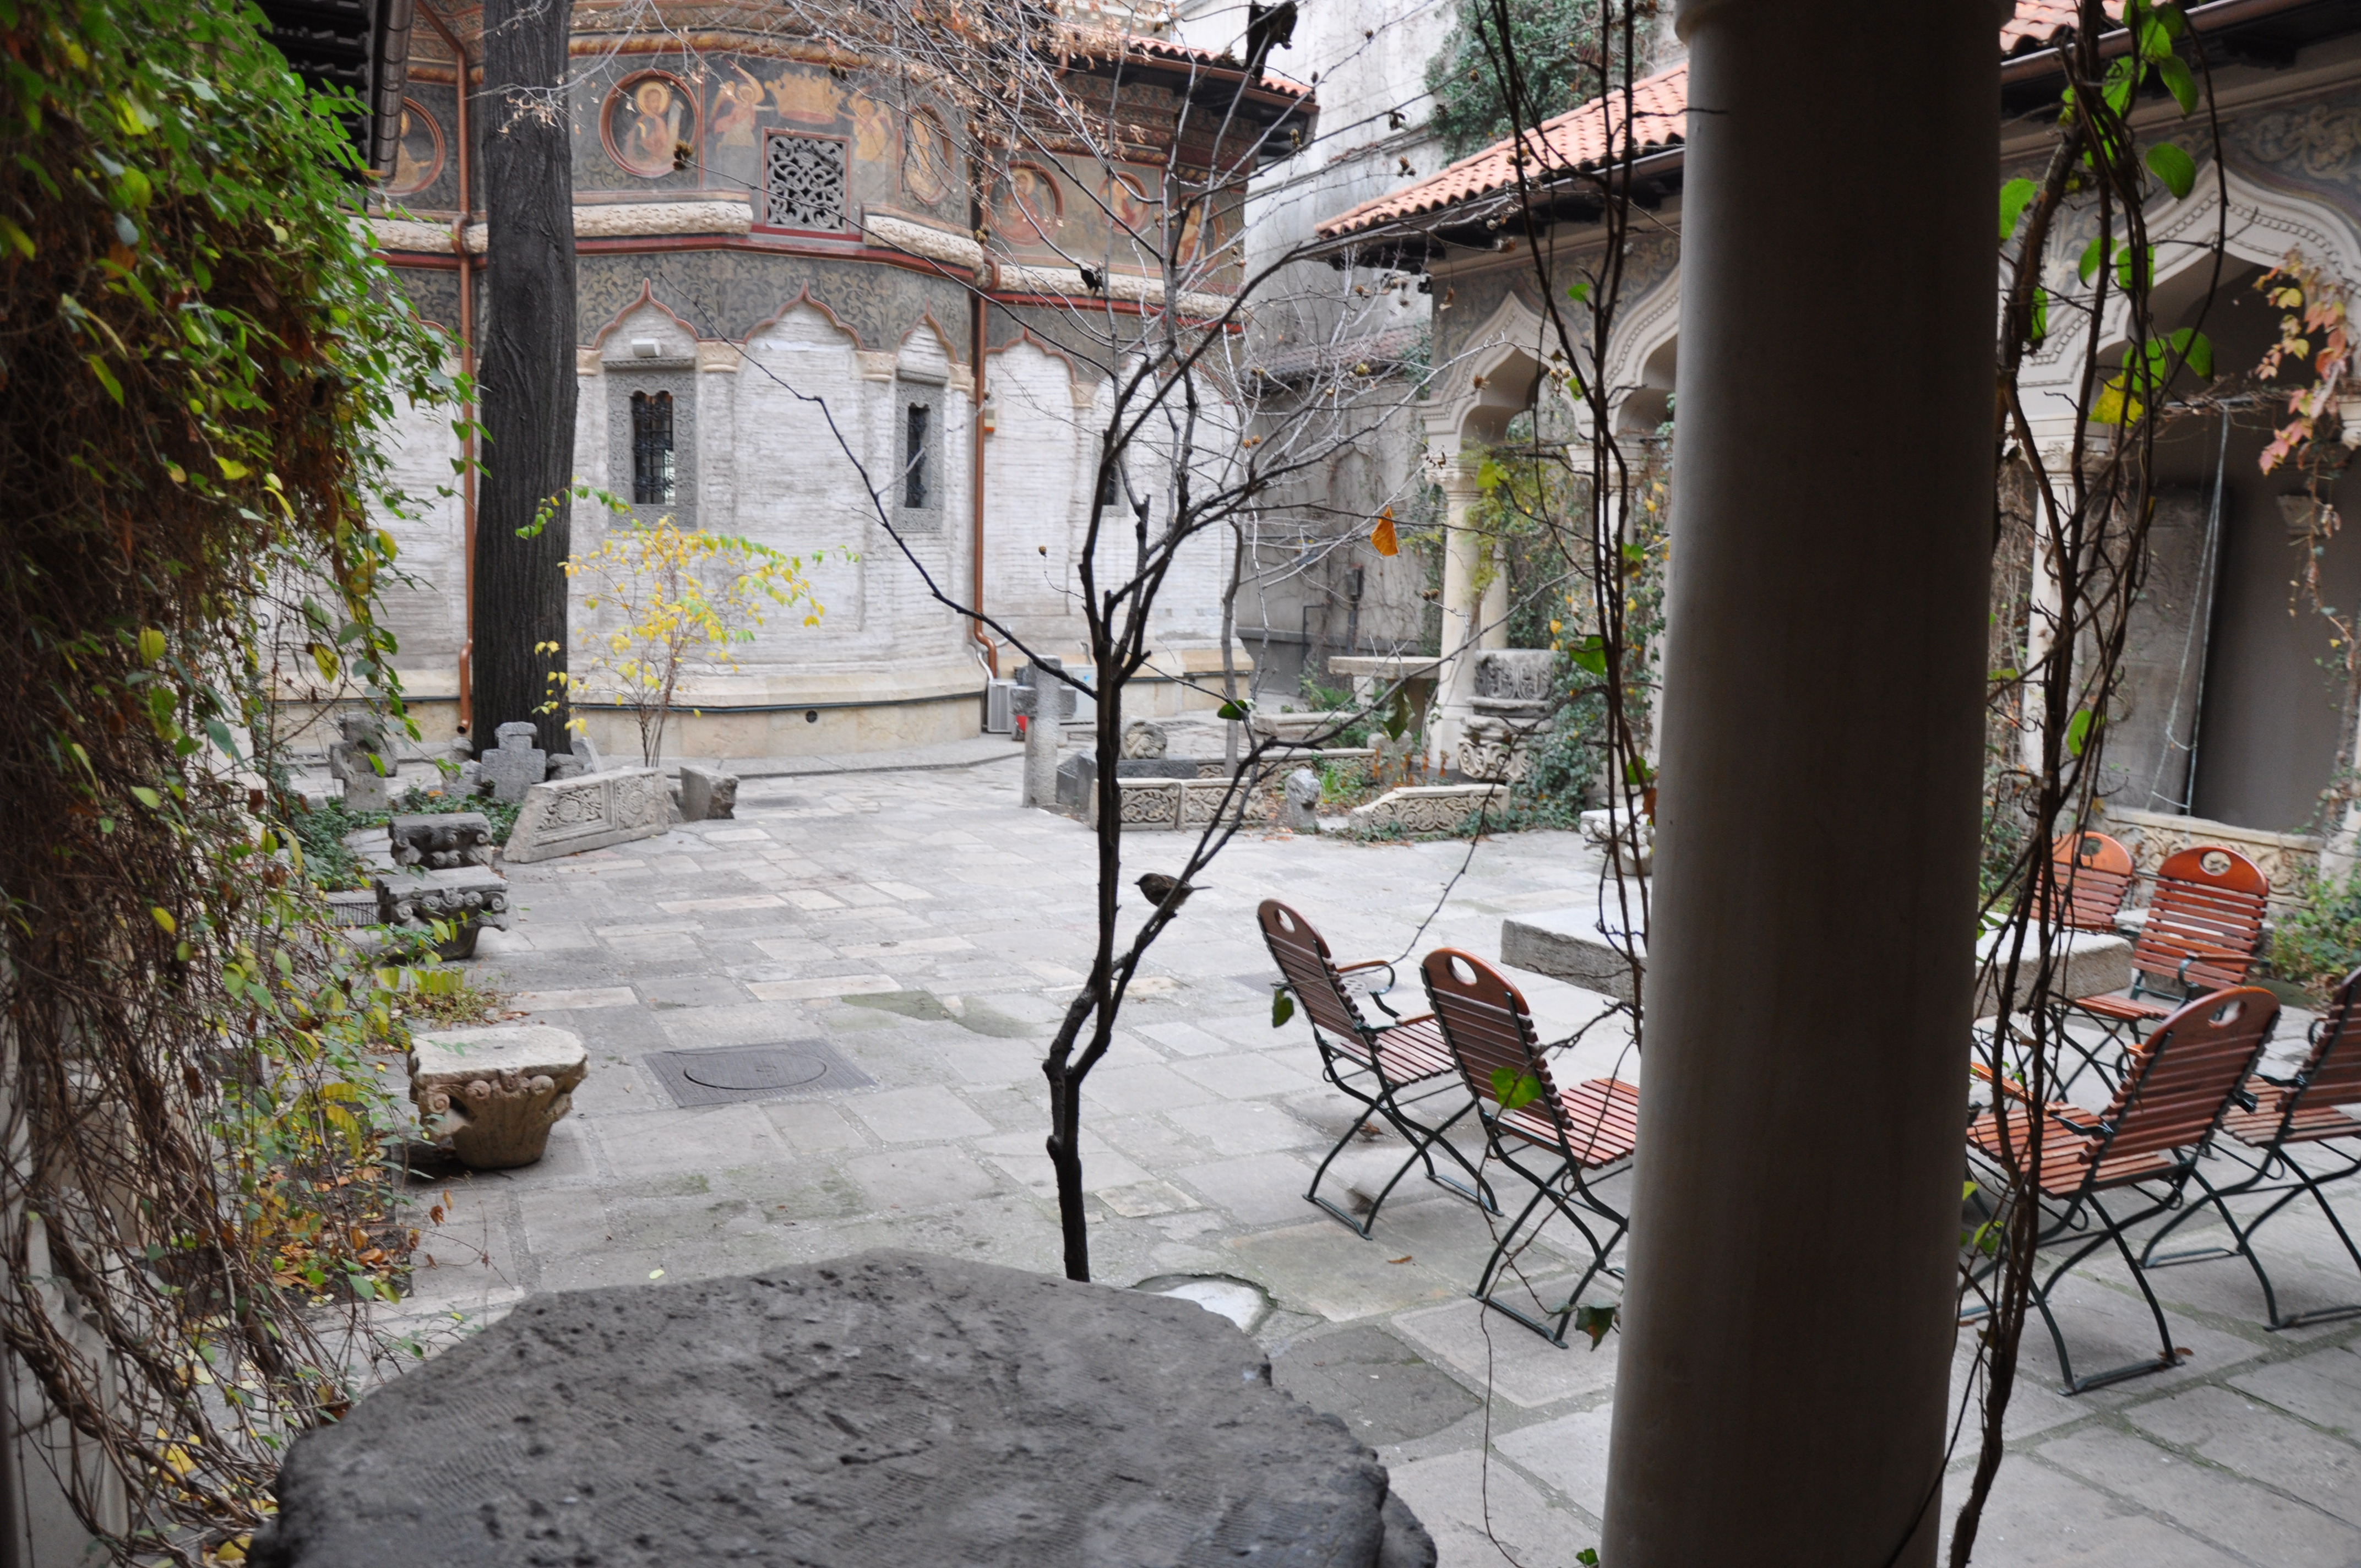
tree, architecture, road, street, photography, house, sidewalk, town, building, alley, home, wall, monument, photo, village, europe, spring, religion, church, garden, christian, photos, religious, free, de, courtyard, monastery, churches, fotografie, christianity, romana, orthodox, eastern, yard, romania, bucharest, convent, bor, biserica, arhitectura, orthodoxy, romanian, ortodoxa, patrimoniu, ortodox, manastirea, manastire, ortodoxia, ortodoxie, ecclesiastical, bisericeasc, cladire, edificiu, bucuresti, centrulvechi, lipscani, lmibiiaa19464, stavro, stavropoleos, brancovenesc, 1724, neighbourhood, cre tinism, cre tin, urban area